Happy Sardar

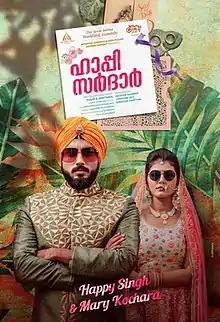
Theatrical release poster

Happy Sardar is a 2019 Indian Malayalam-language romantic comedy-drama film co-written and directed by debutant directorial duo Sudip Joshy and Geethika Sudip. An Indian remake of the French film "Serial (Bad) Weddings", it is the first Malayalam film directed by a couple.